Kit and replica cars of New Zealand

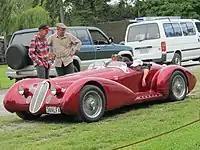
SL Alfa Romeo 6C 2300B replica

Sam Lyle of Gisborne built replicas of the 1938 Alfa Romeo Millie Miglia Spyder between 1999 and 2003 named the SL. A total of 5 were built. Lyle also built a Jaguar XK120 racing car and coupe called the Saluki or Sonic 40.